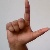
The image shows a hand gesture representing the letter 'L' in Indian Sign Language.